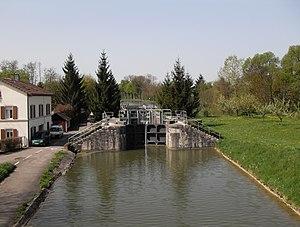
L'écluse avant le pont-canal à Wolfersdorf, Canal du Rhône au Rhin
Wolfersdorf est une commune française située dans le département du Haut-Rhin, en région Grand Est.